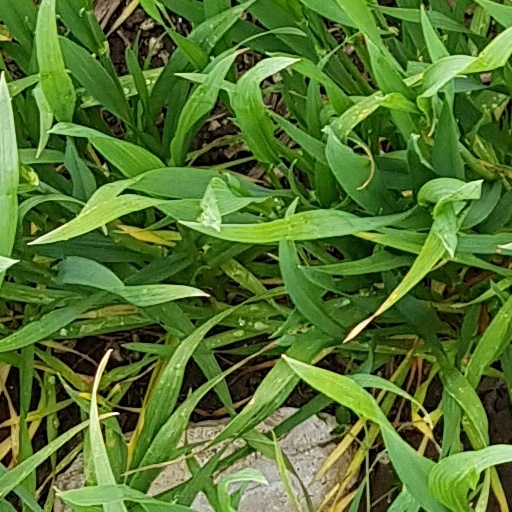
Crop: wheat